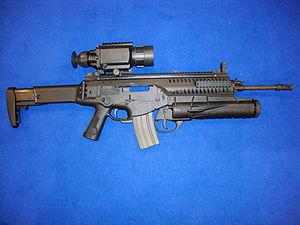
Le Beretta ARX 160 est un fusil d'assaut fabriqué par l'entreprise Pietro Beretta S.p.A..